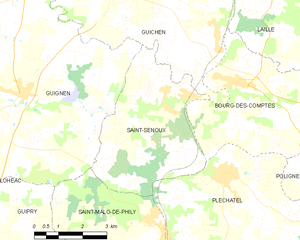
Saint-Senoux est une commune française située dans le département d'Ille-et-Vilaine en Région Bretagne.